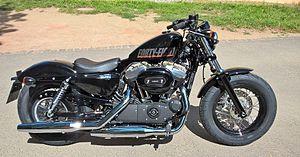
La Harley-Davidson Sportster est une gamme de motos fabriquée de manière continue depuis 1957 par Harley-Davidson. Les modèles Sportster sont désignés par un code produit de Harley-Davidson commençant par « XL ». En 1952 ont été introduits les prédécesseurs du Sportster, les modèles K Sport et Sport Solo. Ces modèles K, KK, KH et KHK de 1952 à 1956 avaient un moteur à soupapes latérales, alors que les modèles plus récents du XL Sportster utilisent un moteur à soupapes en tête. Le premier Sportster de 1957 comportait bon nombre de pièces du KH, notamment le cadre, les garde-boue, le grand réservoir d'essence et la suspension avant.